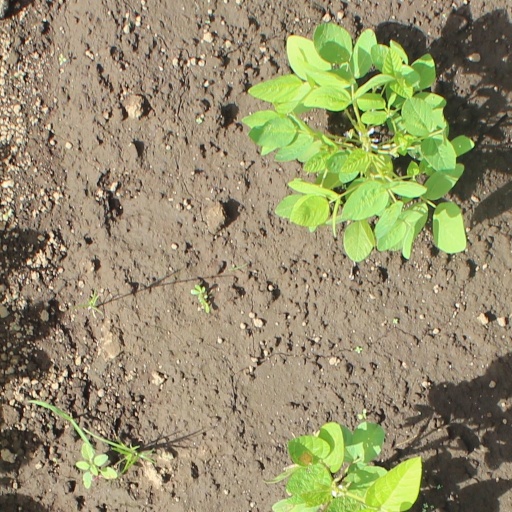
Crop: soybean